Artúr Görgei

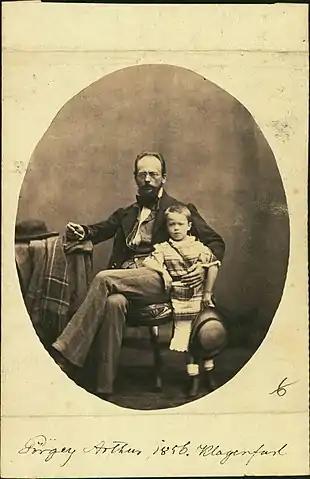
Görgei Artúr with his son 1856 in Klagenfurt

Before the battle, because of a misunderstanding, Kossuth removed Görgei from the command and demanded that he go to Pest, naming Lázár Mészáros, the former minister of war, who was a weak general, in his place. When Mészáros went towards Komárom to inform Görgei of the change, he heard along the way the sound of the cannonade of the battle of Komárom, and returned to Pest. The cause of Kossuth's drastic act was as follows. Görgei on 30 June, wrote two letters to Kossuth. In the first he reaffirmed his decision to remain with the main Hungarian forces in Komárom and fight a decisive battle against Haynau. The second letter he wrote later that day, after a meeting with a government delegation, who came with the order for Görgei to leave Komárom and march towards Szeged, in southern Hungary. In this letter, as shown before, he agreed to follow the governments new order. Görgei's two letters were sent on the same day, Kossuth did not notice their registration number, but he read the letters in the wrong order, reading the second one (in which Görgei had written that he would march towards Szeged) first, then the first letter (in which Görgei had written that he would engage in battle at Komárom) second. Thinking that Görgei had changed his mind, and had chosen not to obey the order directing the concentration around Szeged, and probably remembering Görgei's refusal in the winter campaign to follow his orders and the Proclamation of Vác of 5 January, which he considered an act of revolt, and Görgei's critique of the dethronement of the Habsburg dynasty issued by Kossuth on 14 April 1849, the Kossuth called Görgei a traitor and removed Görgei from command, and demanded that he come to Pest to take over the war ministry and let Mészáros lead the army.